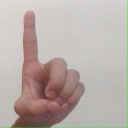
अक्षर: ड